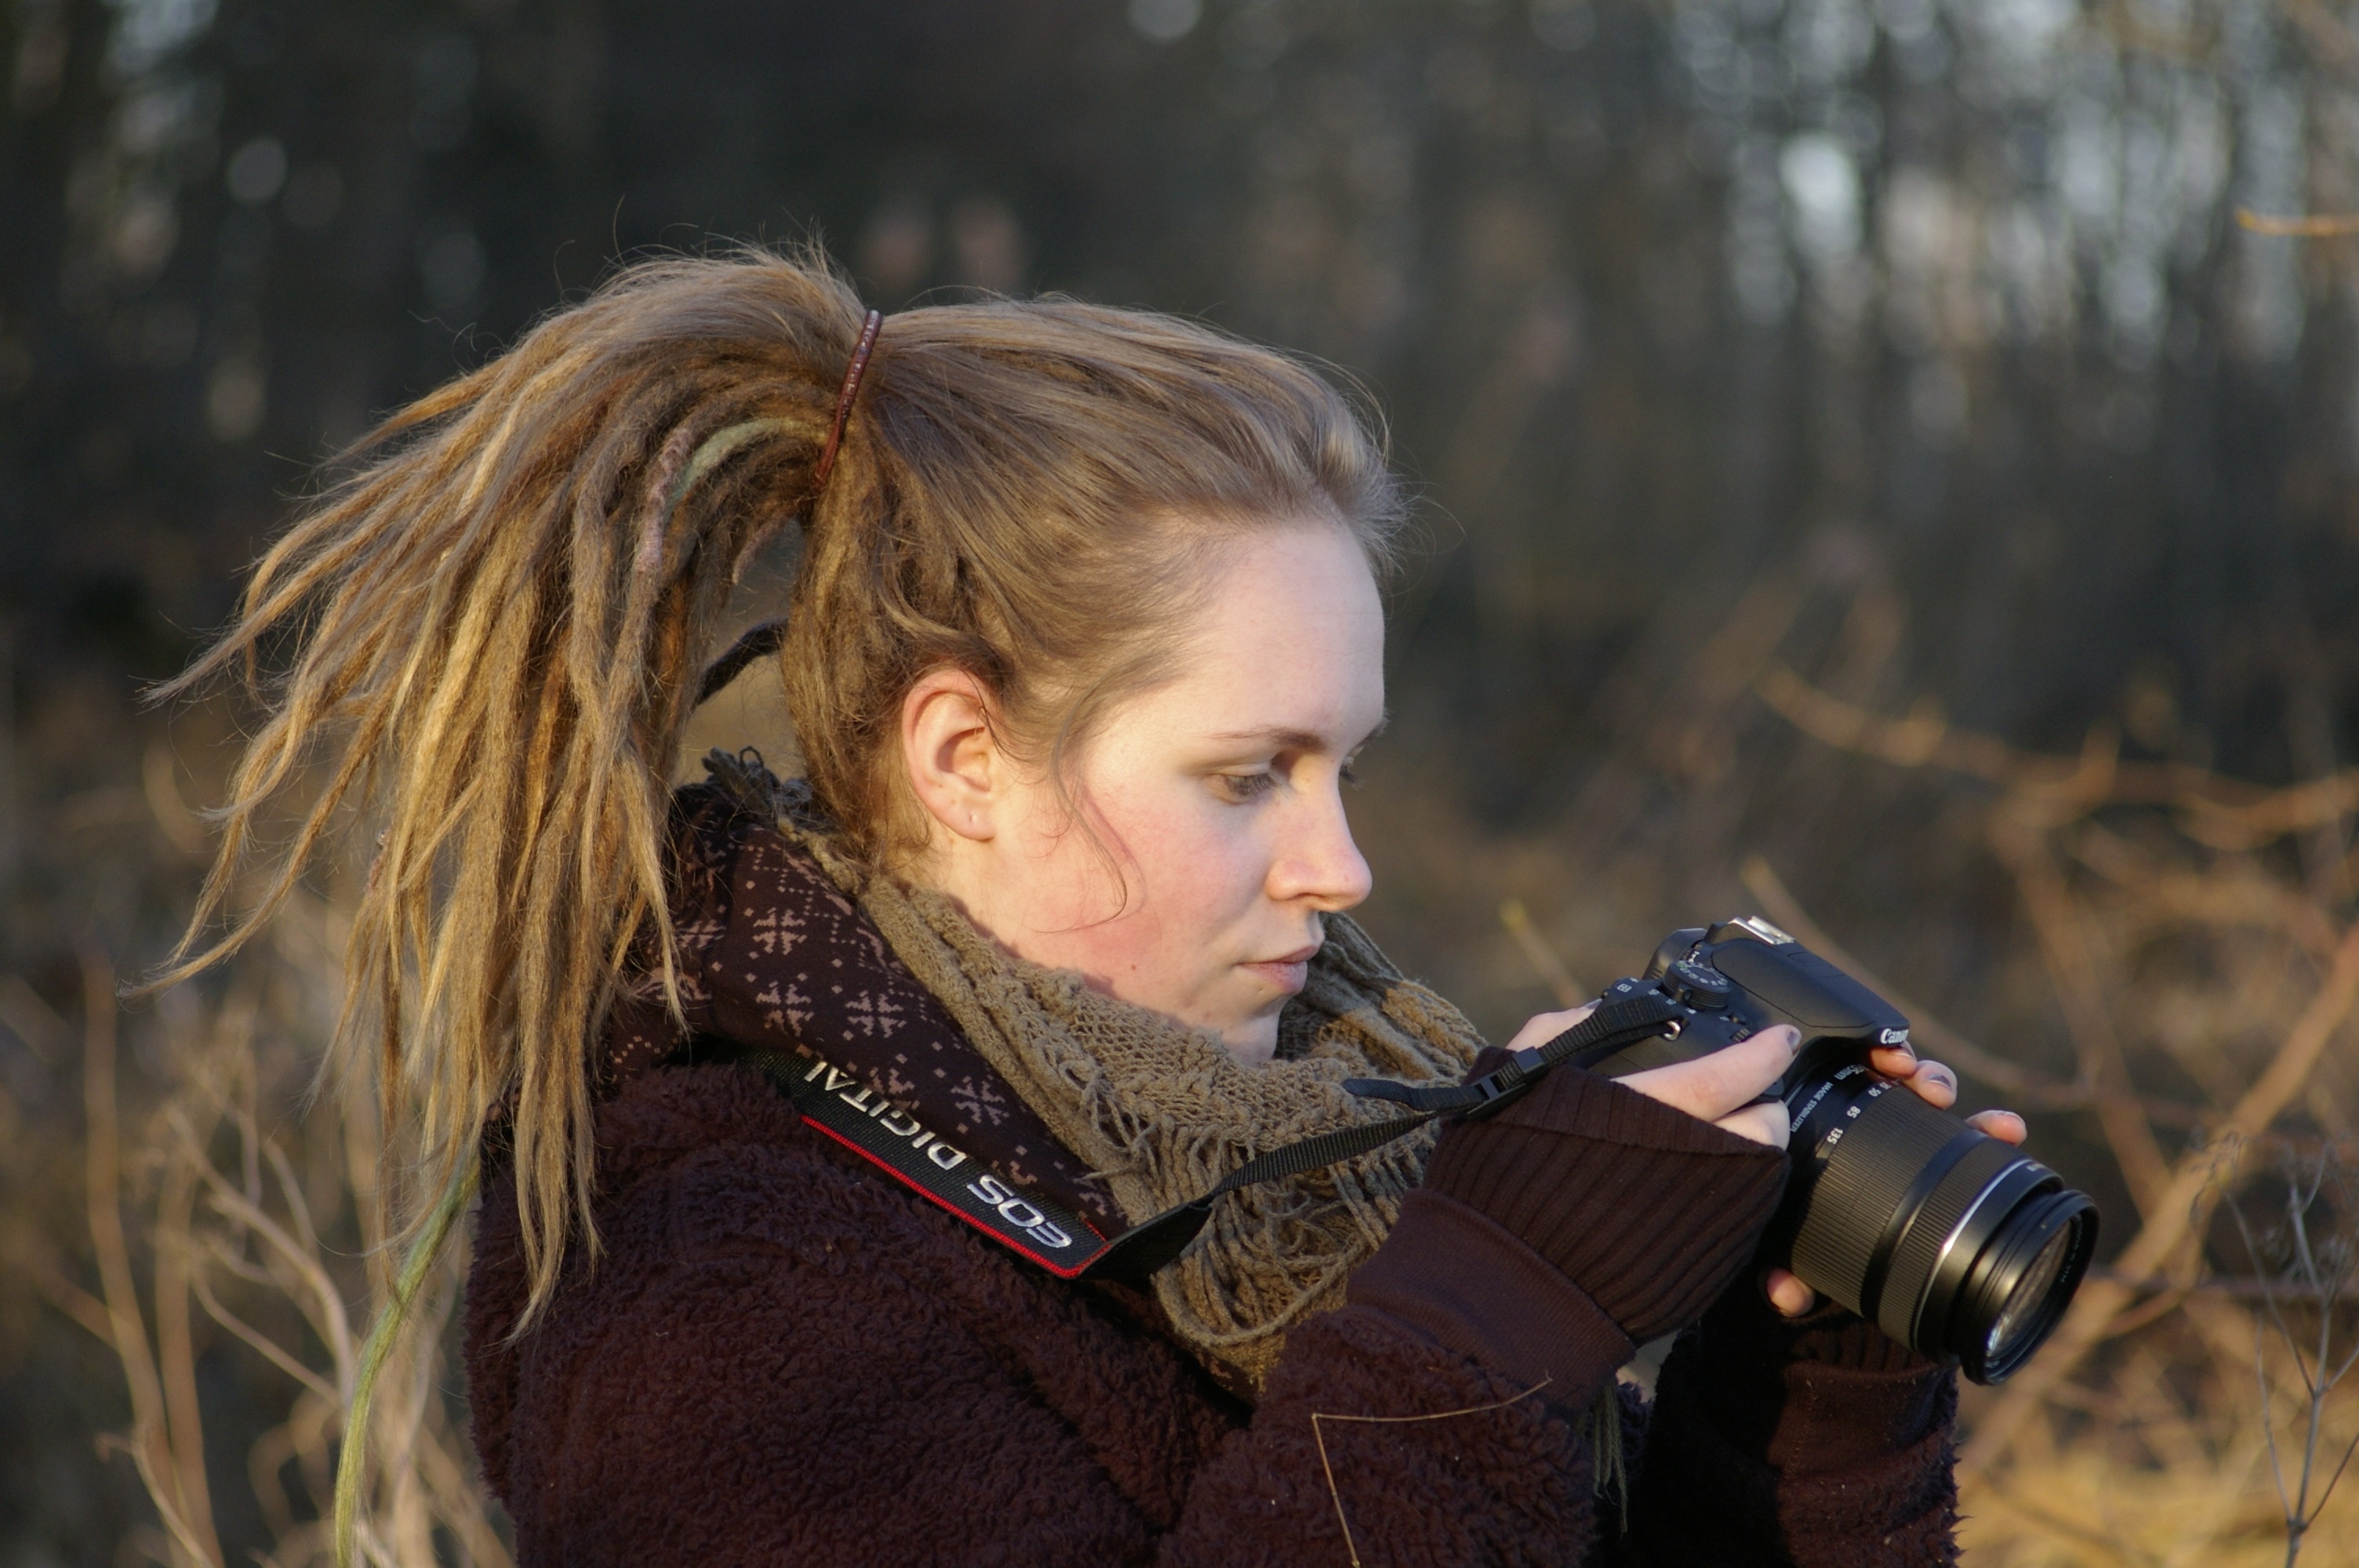
person, people, girl, portrait, autumn, human, lady, face, dreadlock, photo shoot